Valtellina

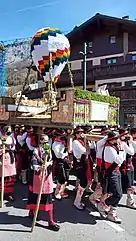
One of the religious floats carried on the shoulders by the "Pasquali" of Bormio traditionally dressed.

The "Pasquali" are allegorical floats with a religious theme, prepared during the winter by the various districts of Bormio (Buglio, Combo, Dossiglio, Dossorovina and Maggiore) for Easter (Pasqua meaning Easter in Italian). On Easter day, the Pasquali are carried on the shoulders of the boys and are accompanied by a band, folk groups, women, seniors, and children who embellish the parade with flowers and other small crafts. Everyone wears the traditional red, black and white costume. After having followed the entire Via Roma and upon arrival at the Piazza del Kuerc (the main square of the town) the ancient bell called Bajona starts tolling and a jury draws up a ranking of the best Pasquali. At the end of the parade, the floats are exhibited in Piazza del Kuerc where they stay until Easter Monday.